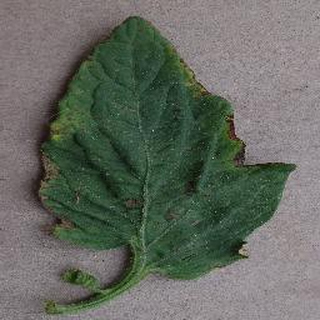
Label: tomato_bacterial_spot